Leland, Mississippi

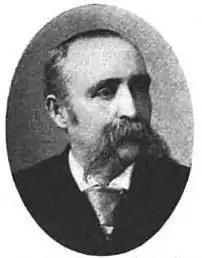
This is a photo of Captain James Alexander Ventress Feltus who was a captain in the American Civil War for the Confederacy. He is the founder of the town of Leland, Mississippi.

Years later, the Buckner and Connerly families moved away and sold their land to Judge James Rucks and William Yerger. The new owners maintained the land until the American Civil War. In 1869, their heirs quit claimed the land for release mortgages which passed to the hands of the Bank of Kentucky. After seven years, Mississippi native Captain James Alexander Ventress Feltus (1840–1908) bought the 900 acres of land for $12,000.